Richmond Furnace Historical and Archeological District

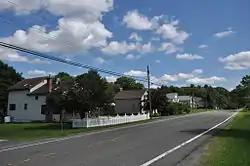
A row of former worker housing on Route 41

The Richmond Furnace Historical and Archeological District is a historic industrial area located on State, Cone Hill, and Furnace Roads in Richmond, Massachusetts. The industrial history of the site dates to 1763 when the first grist and sawmills were built. In 1829, the first stone furnace was constructed for the production of iron from abundant hematite ore found nearby. It was rebuilt in 1863, and overhauled in 1905 to increase capacity. The area saw industrial iron production until 1923. The historic district also includes several other houses and buildings related to the iron works. It was added to the National Register of Historic Places in 1999.